2023 Cricket World Cup group stage

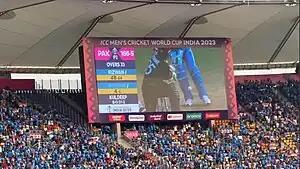
Scoreboard from the 2023 Cricket World Cup group stage match between India and Pakistan

The 2023 Cricket World Cup group stage was played in a round-robin league format, with all ten teams playing each other once in a single group, resulting in a total of 45 matches being played. The top four teams from the group progressed to the knockout stage. This format was the same as the preceding 2019 Cricket World Cup and was also used in the 1992 Cricket World Cup.